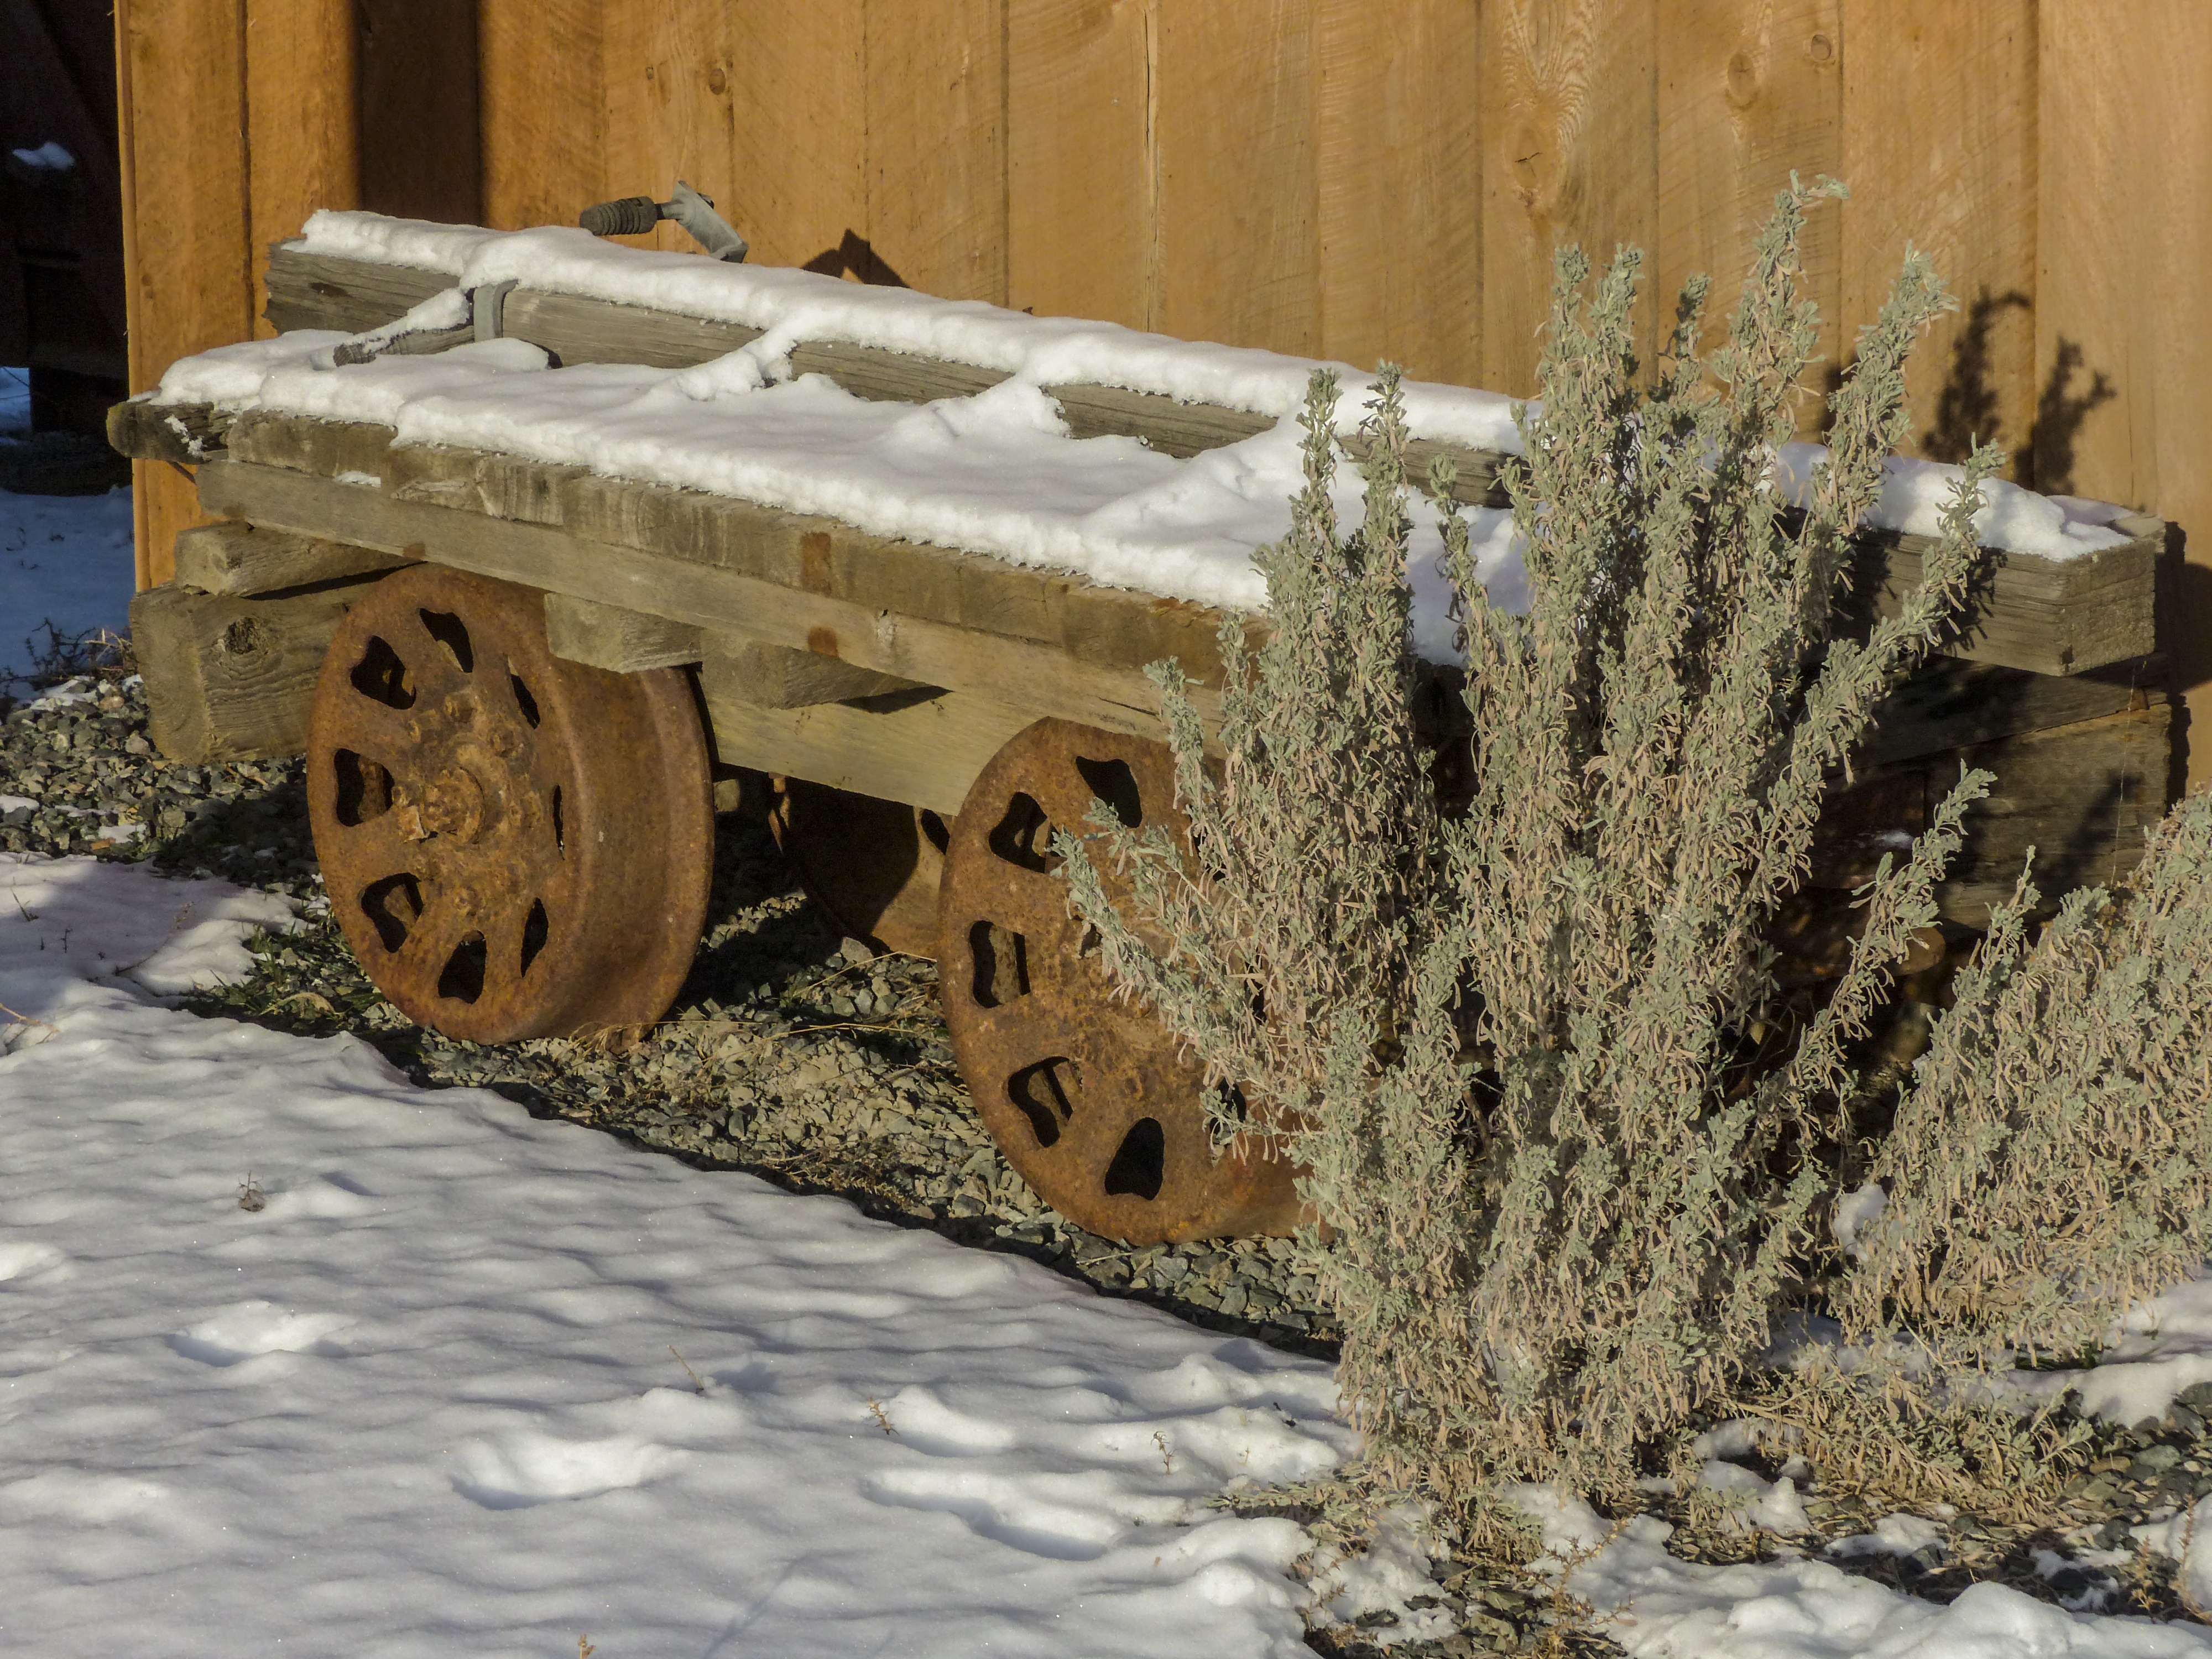
outdoor, snow, winter, wood, technology, vintage, antique, wagon, countryside, transportation, rust, vehicle, metal, ancient, old building, season, bulldozer, buildings, mechanical, canada, rusty, wooden, ghost town, heritage, tourist attraction, ore, mining, technique, british columbia, farm equipment, western style, wild west, heritage site, metal rusty, deadman ranch, ore wagon, mining cart, metal tires